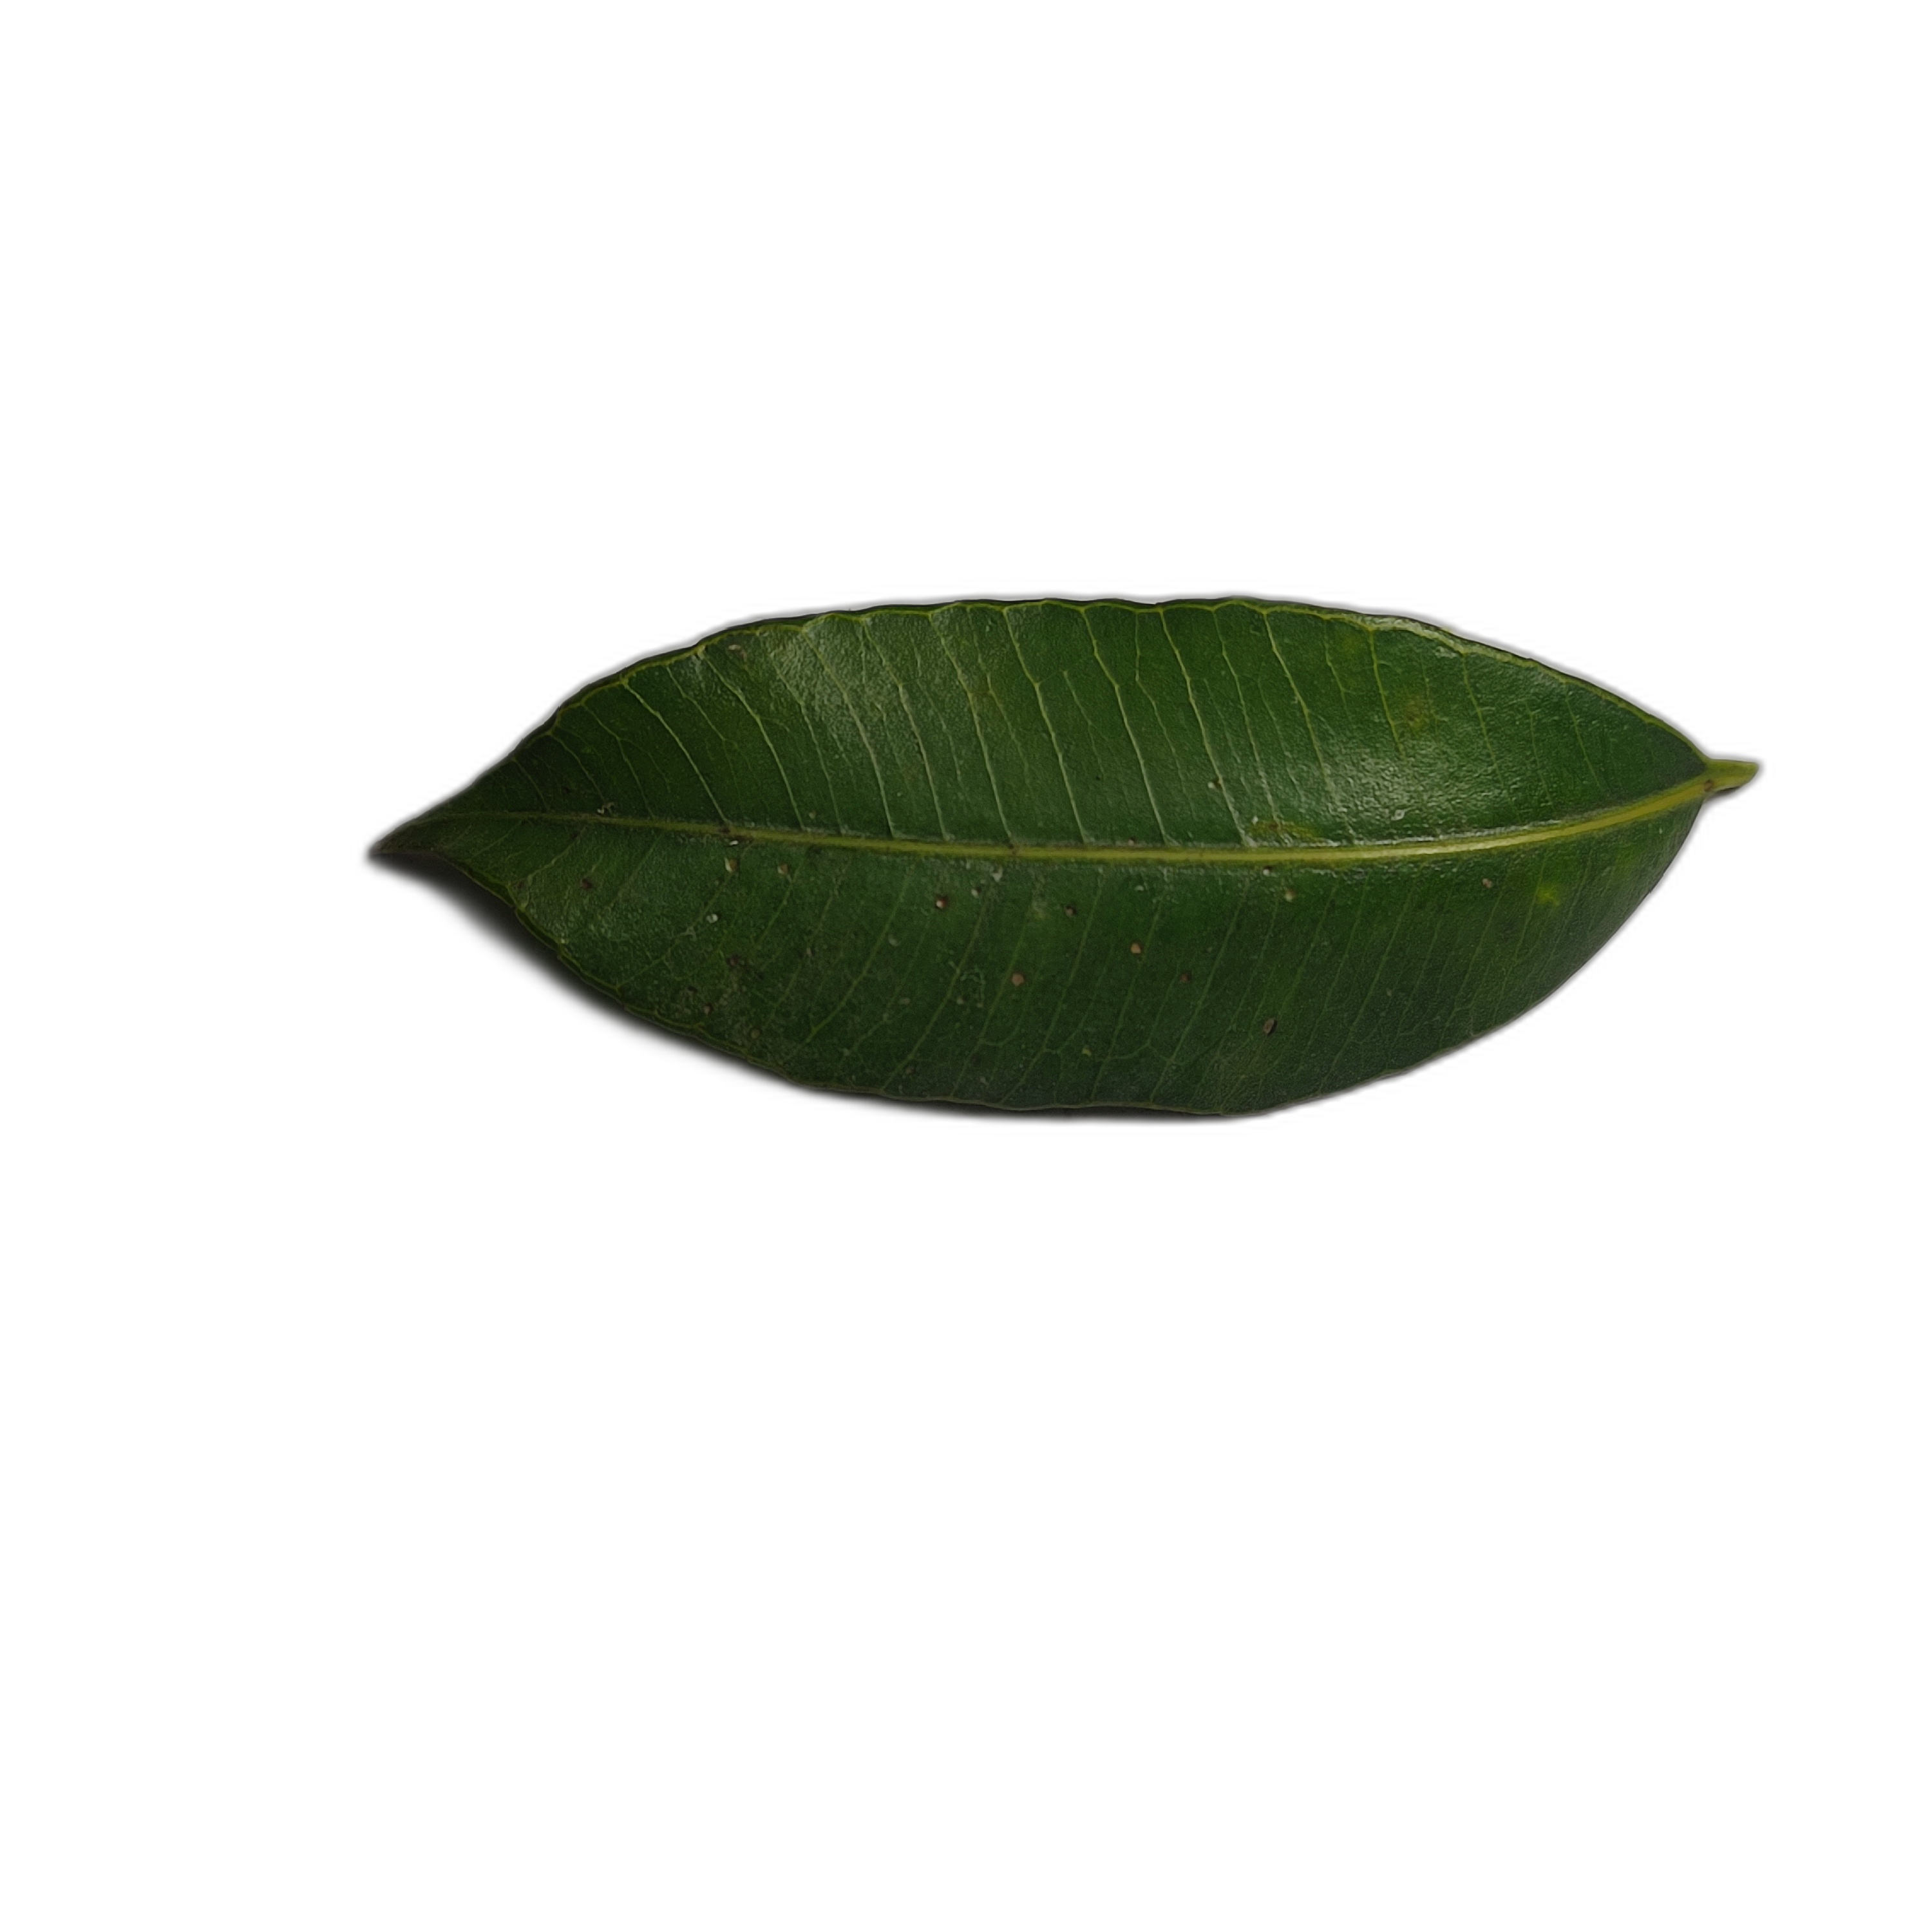
Label: healthy